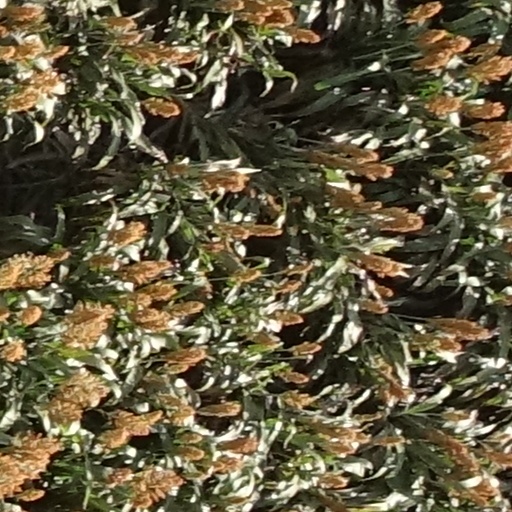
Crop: sorghum